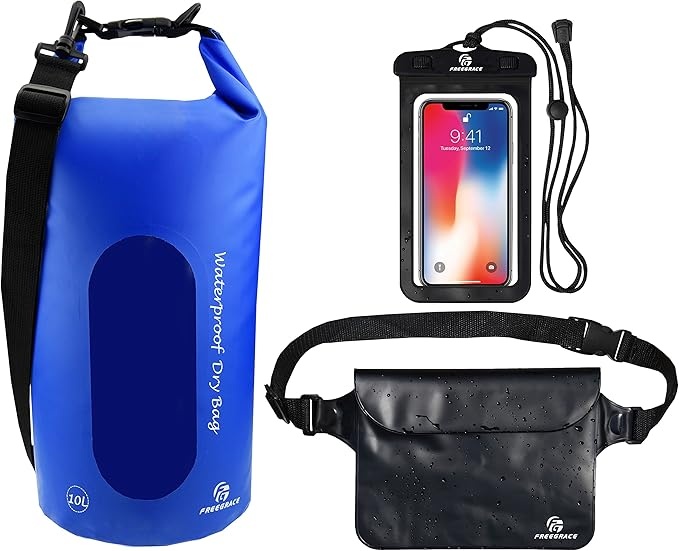
Waterproof Dry Bags Set of 3 Dry Bag with 2 Zip Lock Seals & Detachable Shoulder Strap, Waist Pouch & Phone Case - Can Be Submerged Into Water - for Swimming (Navy Blue(Window), 20L)
About This INCOPARABLY QUALITY WATERPROOF BAGS COMBO: Stop wasting on those cheaply made roll top bags that fail to protect your stuff. This waterproof bags set is the perfect combination of quality, durability, and protection ! Make it yours, enjoy boating, rafting and kayaking without worrying about your belongings wet ever again! KEEP YOUR THINGS DRY UNDER ANY CONDITION: Say goodbye to traditional roll-top dry bag which doesn't have any seal to protect your valuable items dry when it is submerged underwater or continuously splashed!The Freegrace waterproof dry bag features double zip lock seals that make it twice as safe as any dry bag you have ever tried! In fact, it promises to keep your things dry even if you submerge it into water. ERGONOMIC FEATURES FOR EASY TRANSPORT: 5L, 10L, and 20L Comes with a 27.6"-49.6" adjustable and removable shoulder strap. You can sling the strap over your shoulder to easily tote your bag anywhere. Or attach the strap to your boat or kayak to keep your bag conveniently at hand. Also 20L comes with build-in a grab handle and 35L are equipped with backpack style shoulder straps that also come with a sternum strap for added stability. GET A PRACTICAL WATERPROOF POUCH FOR YOUR SMALL ITEMS: Along with the kayaking and boating dry bag, you will receive an amazing waterproof opaque black pouch (9.0" X 6.7") which is ideal for storing your wallet, cash, keys, credit cards and more in order to keep them 100% Safe and Float! The adjustable waistline (fits sizes: 33.5" - 47.5") makes it incomparably versatile, allowing you to wear it as a waist pack, cross-body bag, or shoulder bag. PROTECT YOUR CELL PHONE AND MAKE THE MOST OF YOUR WATER SPORT ACTIVITIES: This set also includes a must have IPX8 Certified Waterproof Phone Case (3.9" x 6.7"). This amazing dry cell phone case features a very simple snap and lock access that has dual-sided clear windows that allow you to text, talk on the phone, take pictures and video while still inside the case. Suitable for phones up to 6.5 Inches of diagonal screen size.
Brand: Freegrace
Category: Sporting Goods > Outdoor Recreation > Boating & Water Sports > Boating & Rafting > Kayak Accessories > Kayak Storage Bags